Rifle

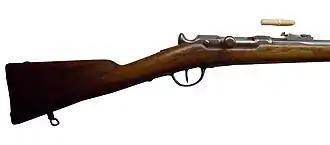
Loading mechanism of the Chassepot

From 1836, breech-loading rifles were introduced with the German Dreyse Needle gun, followed by the French Tabatière in 1857, by the British Calisher and Terry carbine made in Birmingham and later in 1864 by the better known British Snider–Enfield. Primitive chamber-locking mechanisms were soon replaced by bolt-action mechanisms, exemplified by the French Chassepot in 1866. Breech-loading was to have a major impact on warfare, as breech-loading rifles can be fired at a rate many times faster than muzzle-loaded rifles and - significantly - can be loaded from a prone rather than standing position. Firing prone (i.e., lying down) is more accurate than firing from a standing position, and a prone rifleman presents a much smaller target than a standing soldier. The higher accuracy and range, combined with reduced vulnerability generally benefited defense, while making the traditional battle between lines of standing and volleying infantrymen obsolete.